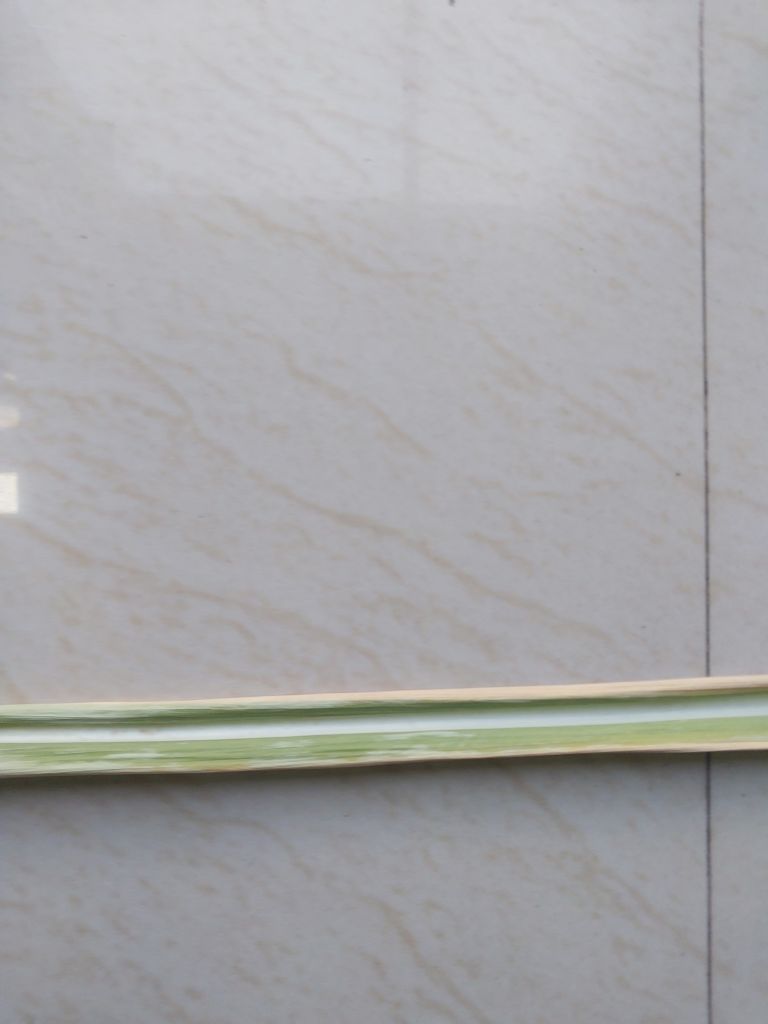
Label: Banded Chlorosis